Forever and a Day (1943 film)

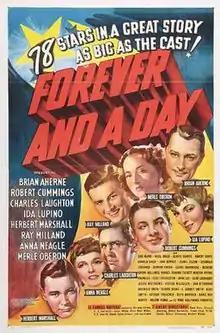
Original film poster

Forever and a Day is a 1943 American drama film, a collaborative effort employing seven directors/producers and 22 writers, with a large ensemble cast of well-known stars.